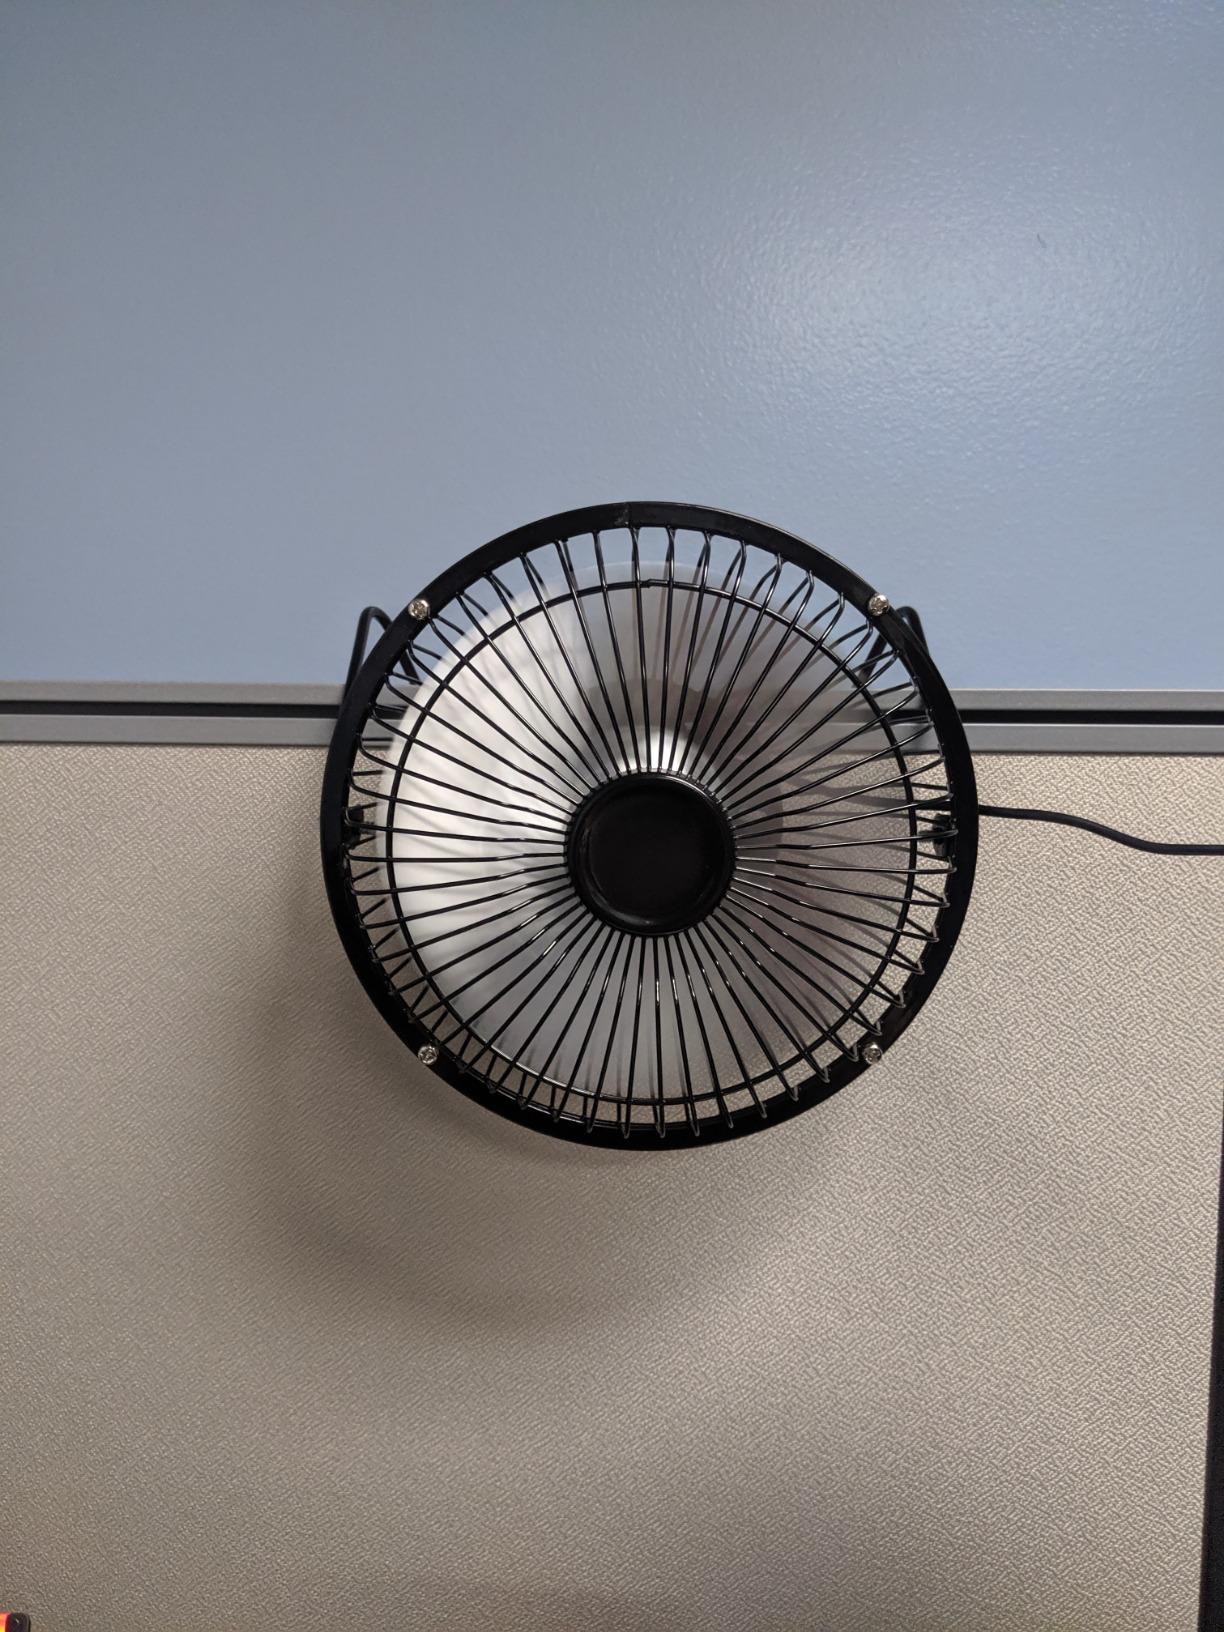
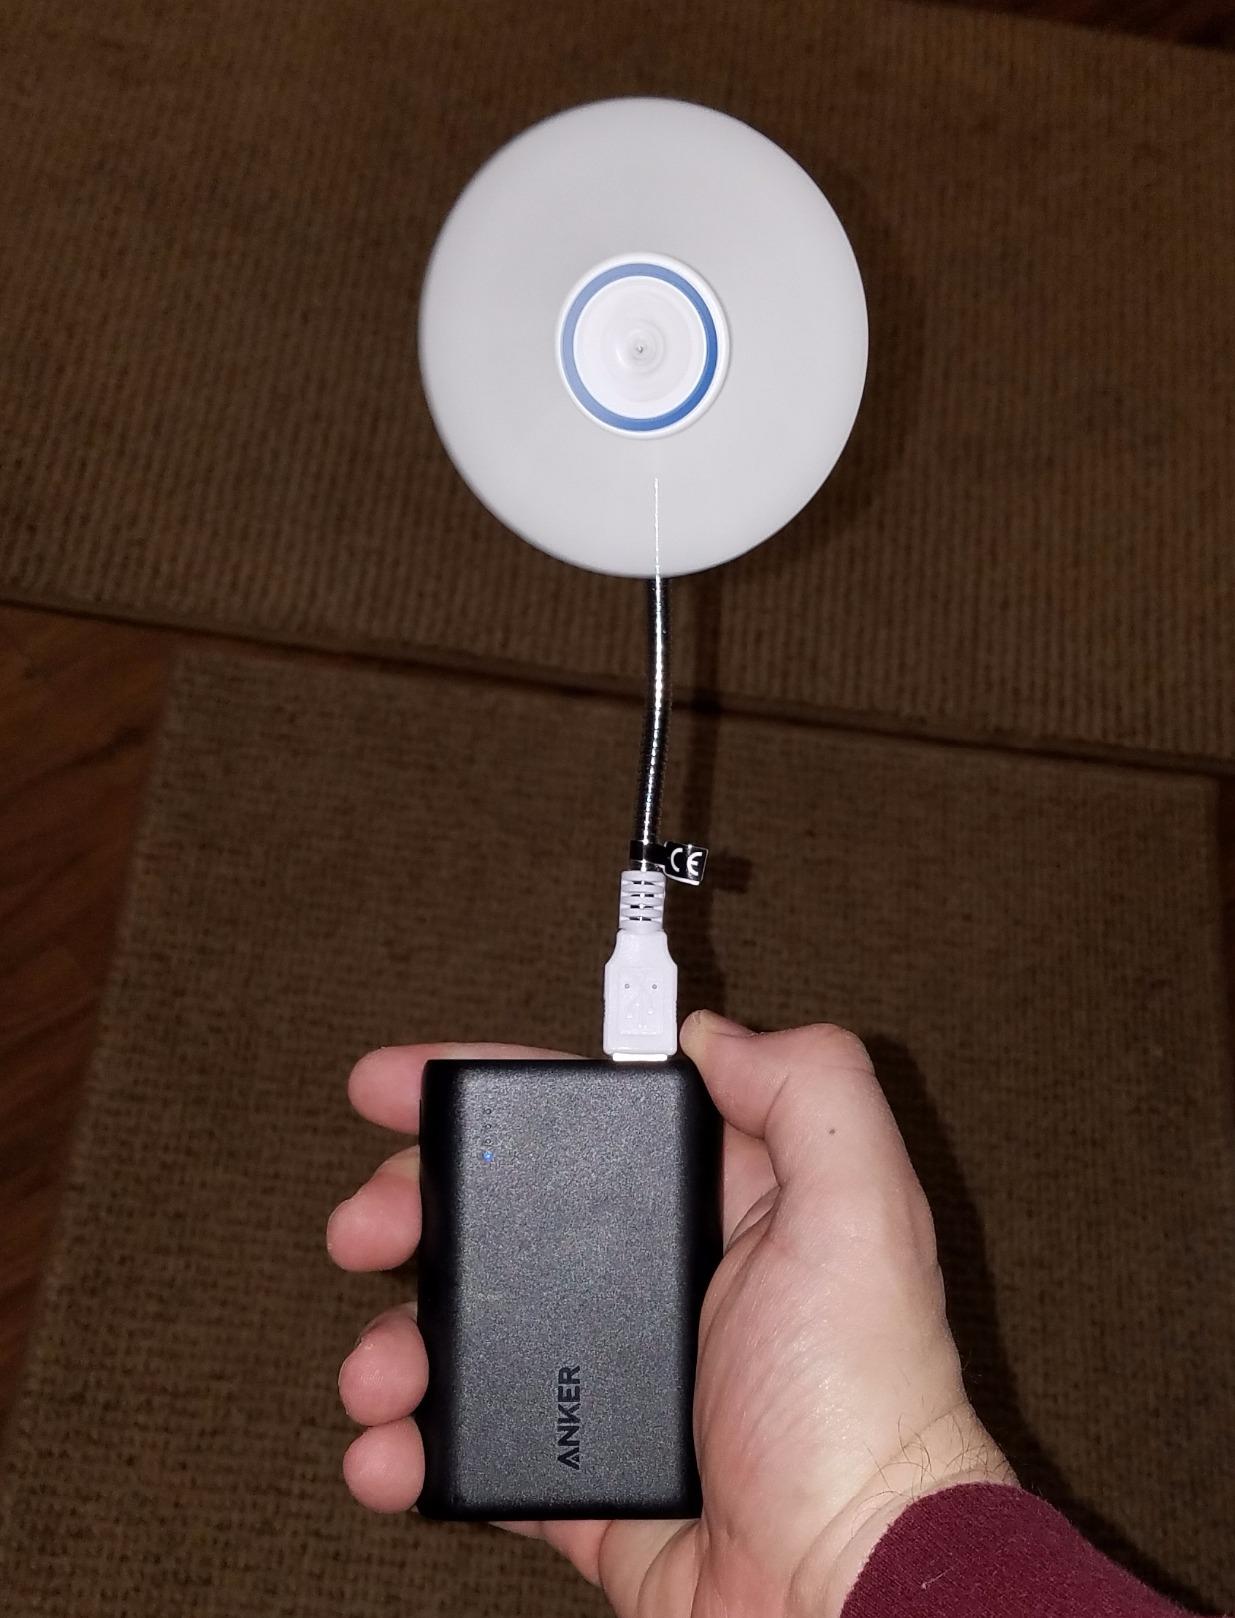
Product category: fan
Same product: no